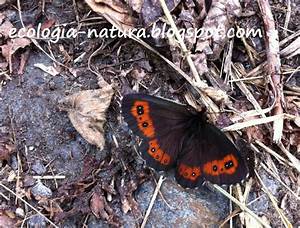
Label: farfalla